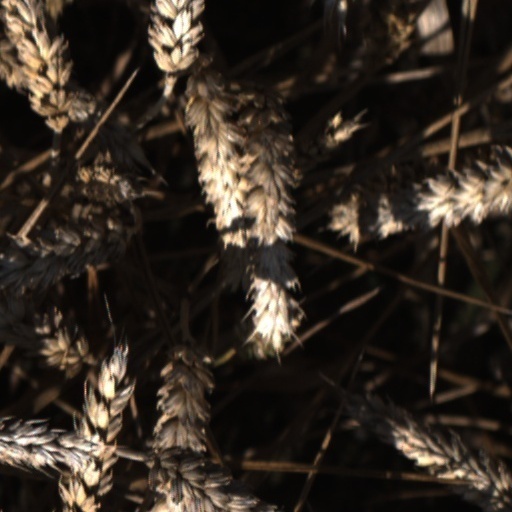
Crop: wheat